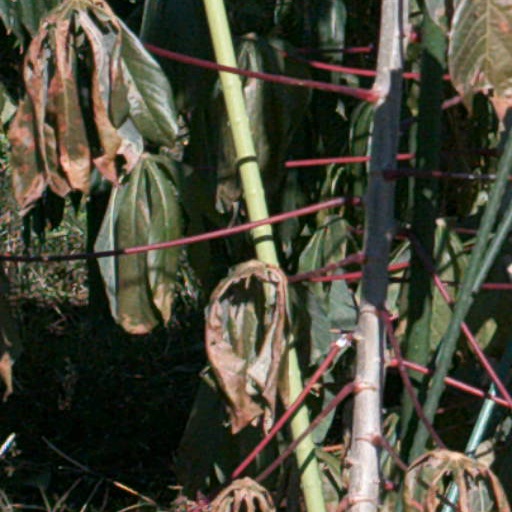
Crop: cassava